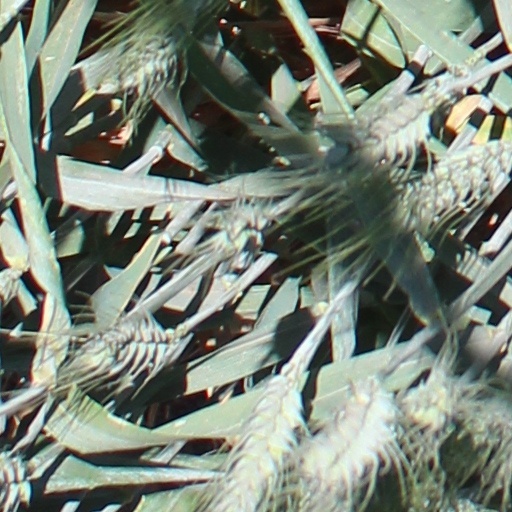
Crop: wheat